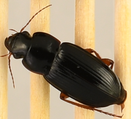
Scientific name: Harpalus paratus
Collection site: North Sterling NEON (STER), plot STER_033